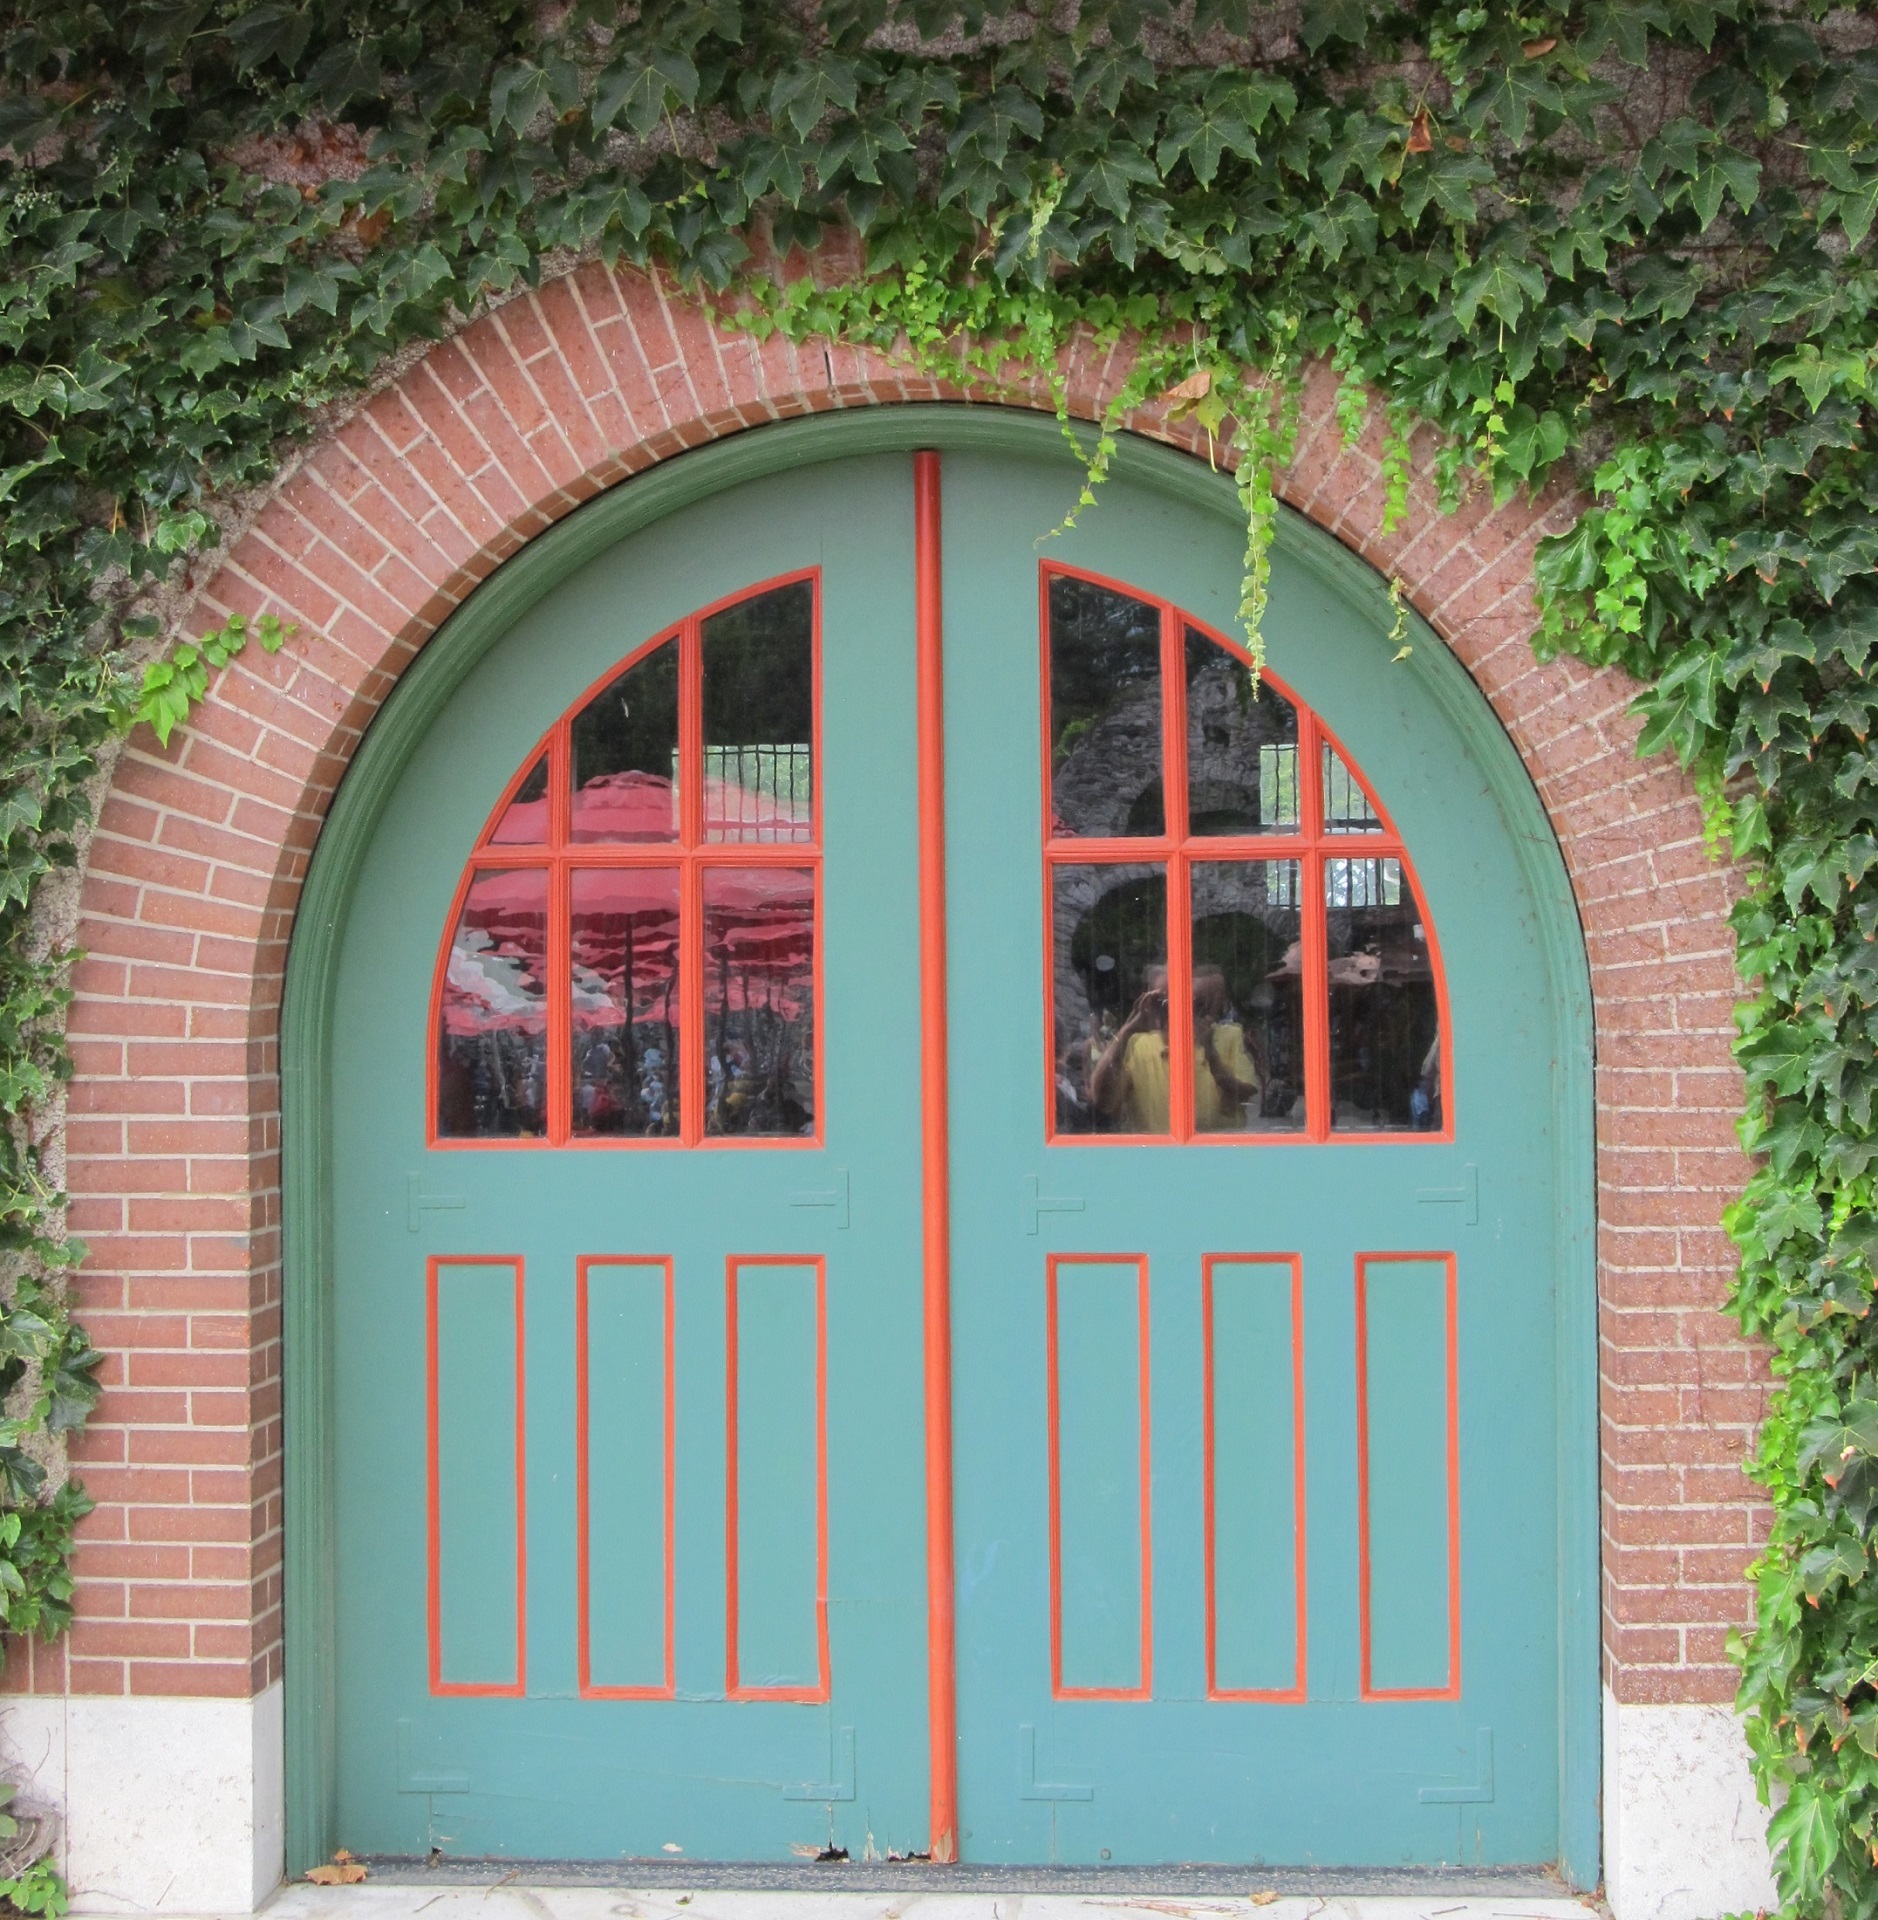
architecture, structure, wood, window, glass, building, old, home, wall, arch, green, exit, entrance, ivy, facade, door, doorway, windows, archway, wooden, bricks, doors, closed, painted, estate, opening, entry, red trim